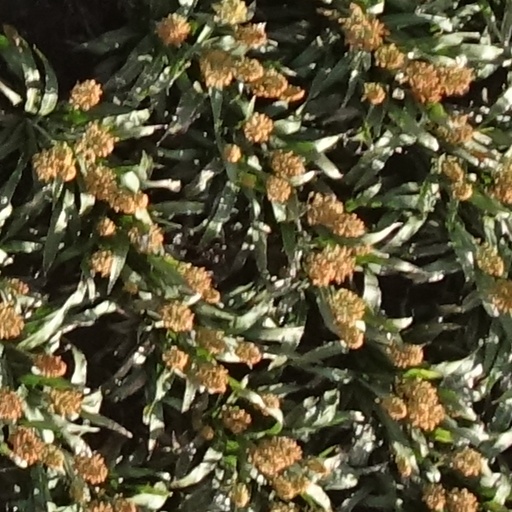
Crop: sorghum